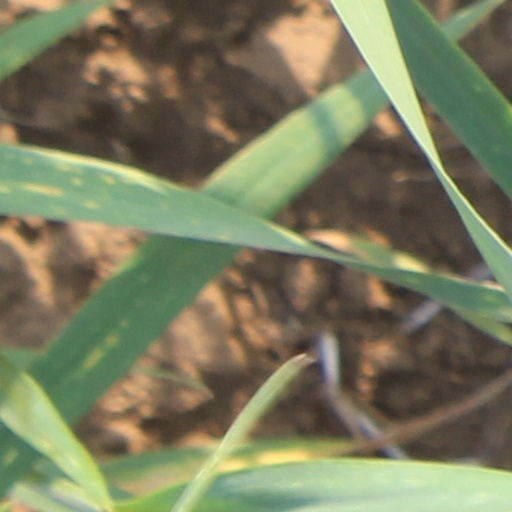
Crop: wheat